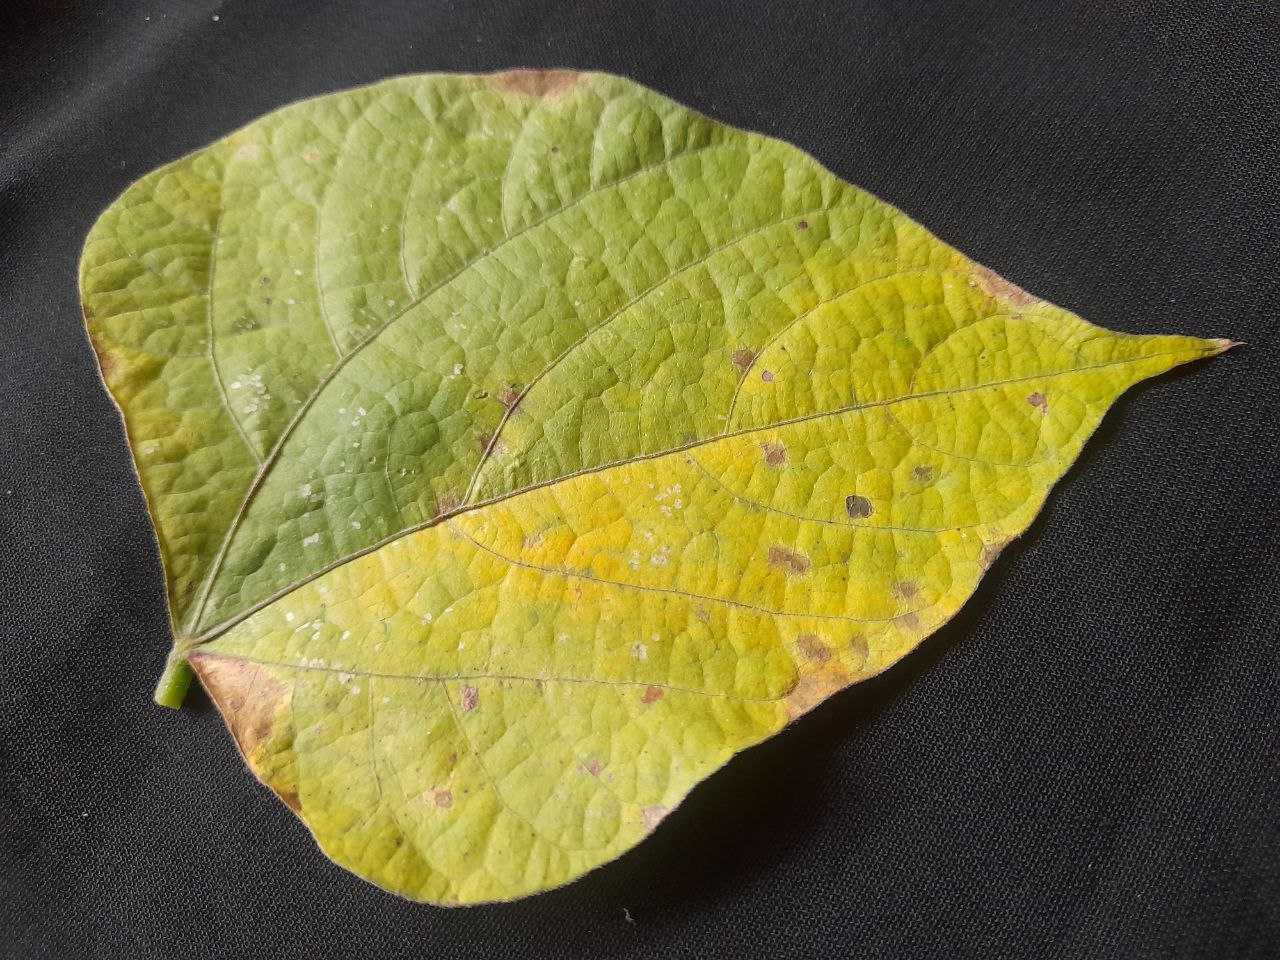
Crop: bean
Leaf condition: Rust